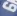
Number: 6